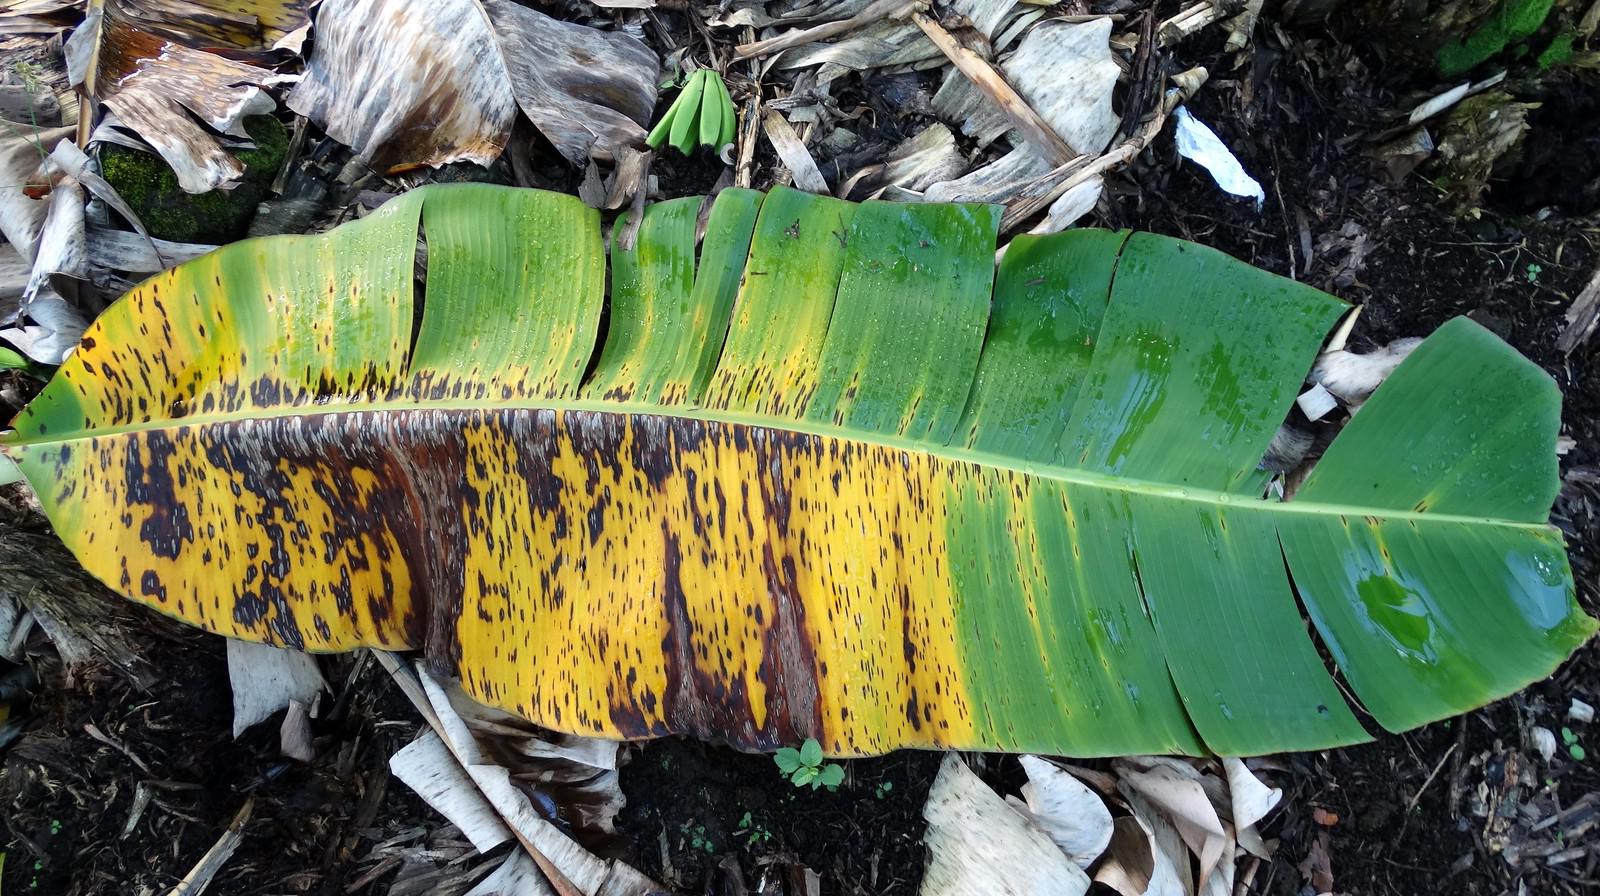
Plant: Banana
Disease: banana black leaf streak